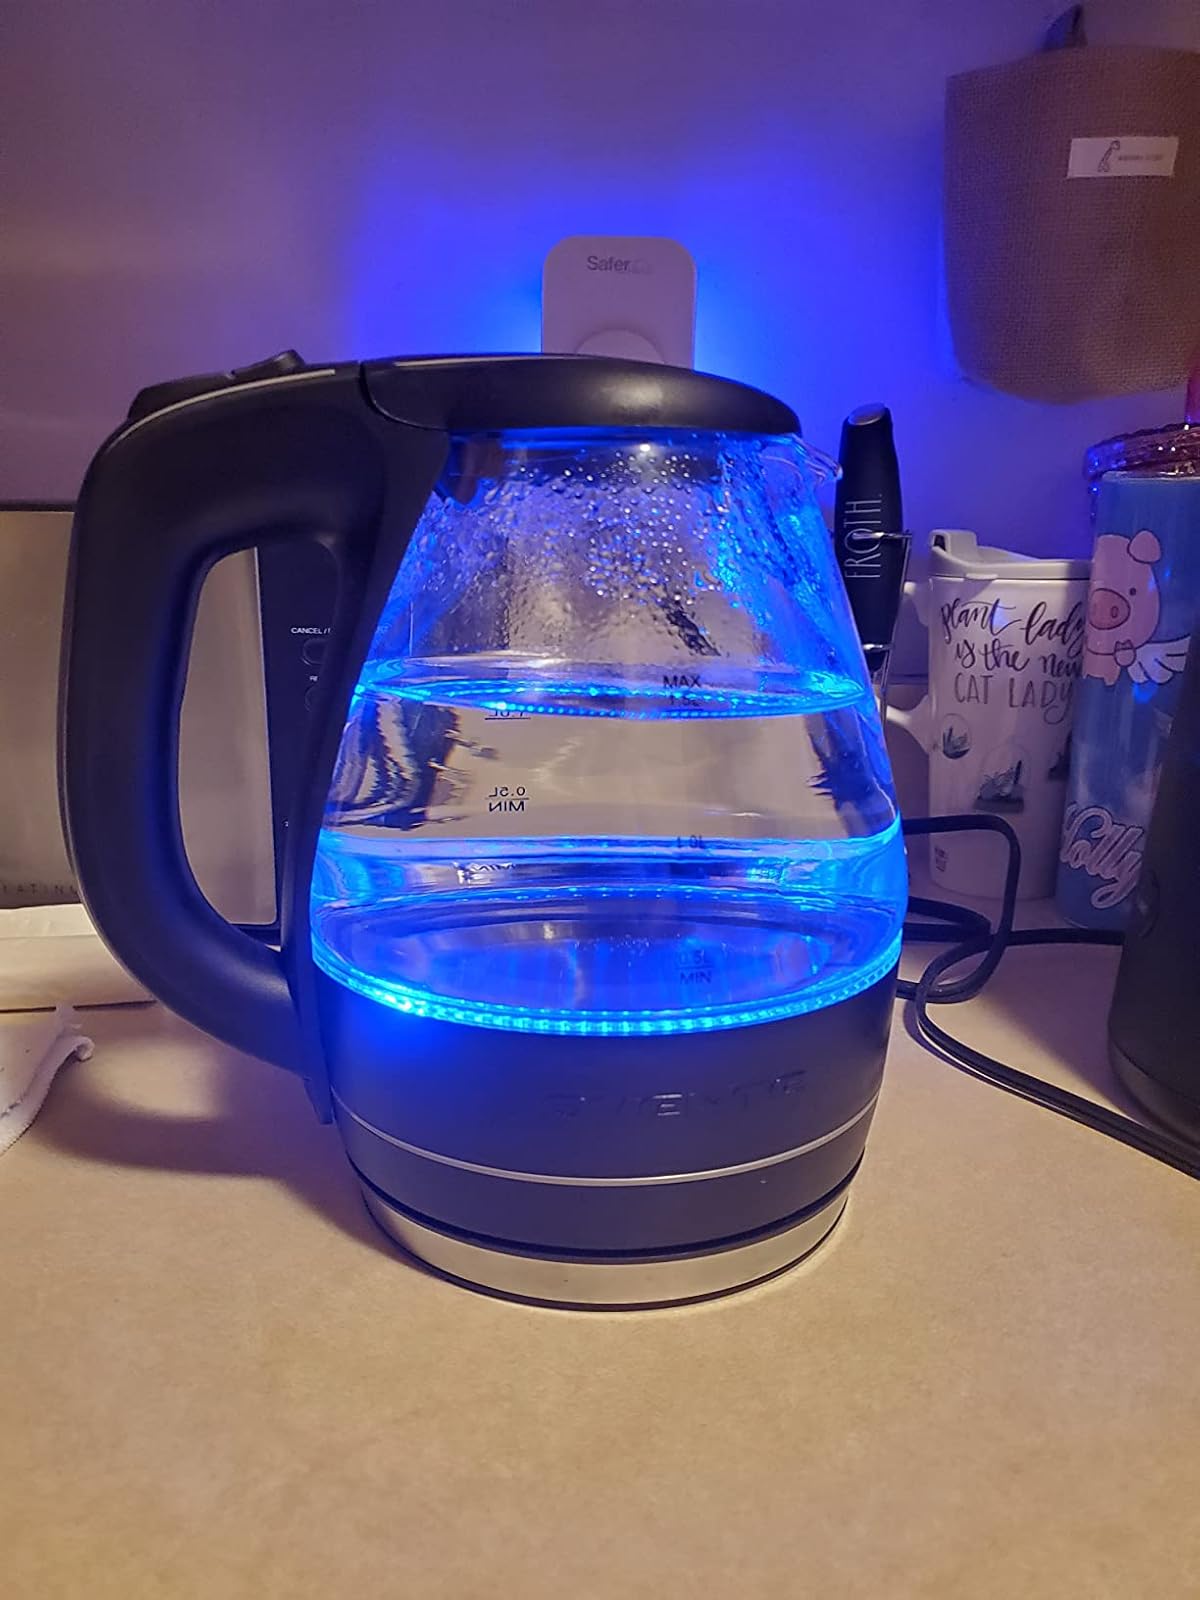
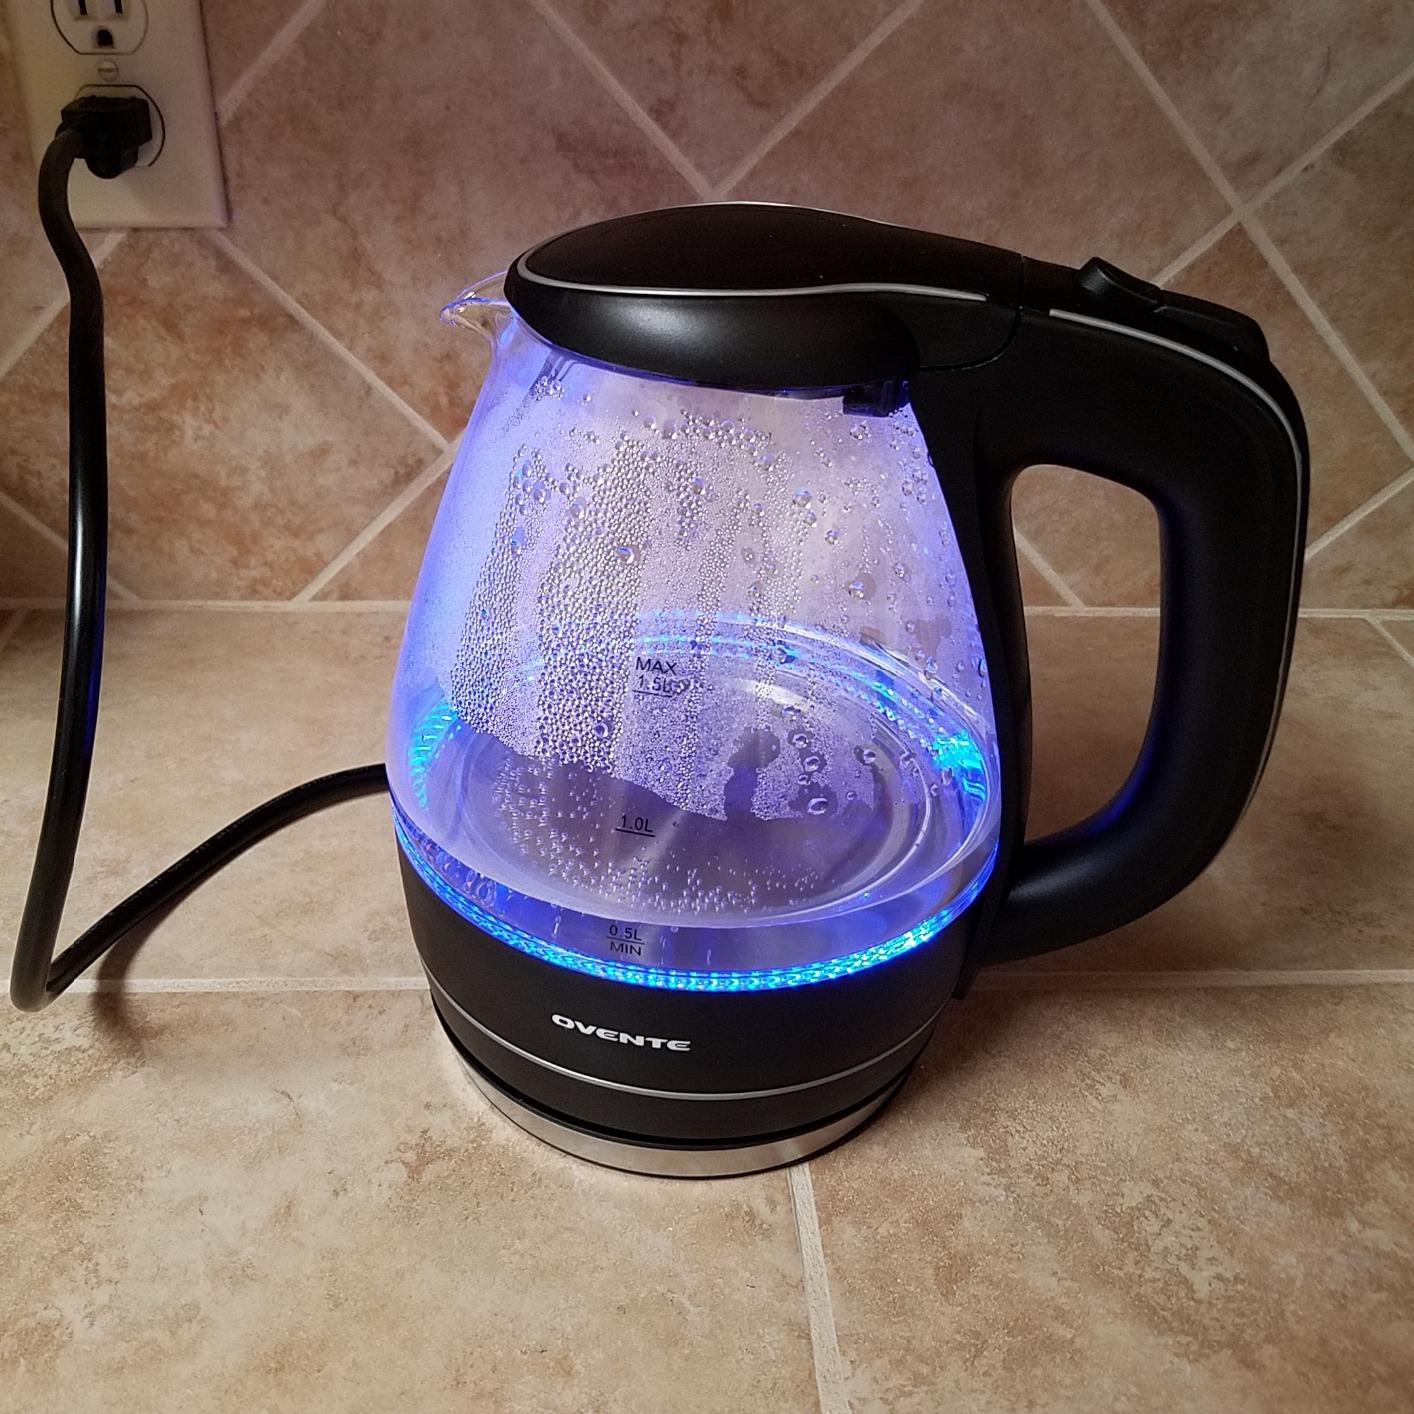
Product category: items_kettle
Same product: yes